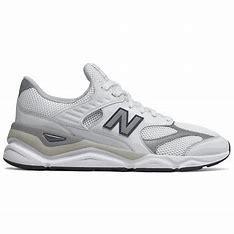
Brand: New
Model: Balance New Balance X 90